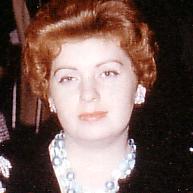
Age: 24